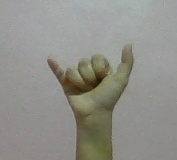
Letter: ya